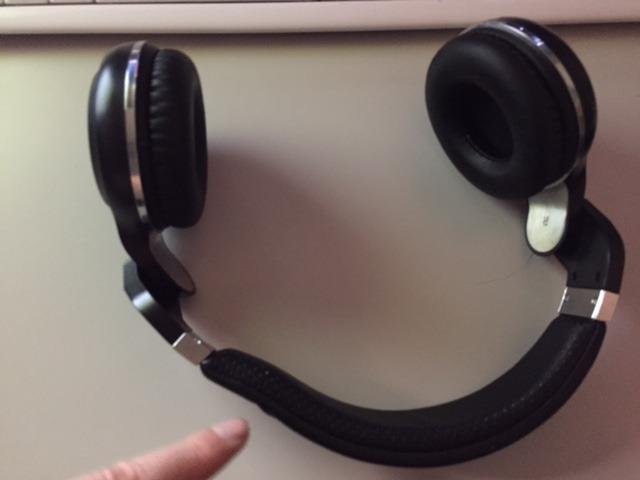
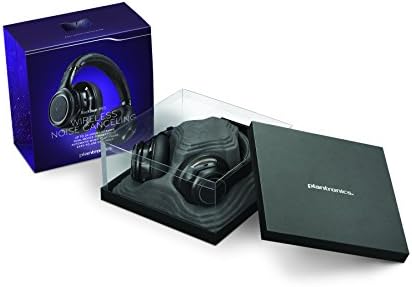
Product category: headphones
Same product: no